Tobu 50000 series

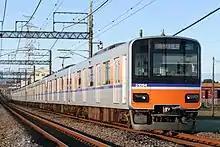
50090 series set 51094 in October 2021

Four 10-car 50090 sets were delivered in February and March 2008 for use on new Tobu Tojo Line limited-stop evening "TJ Liner" services starting from the start of the new timetable on 14 June 2008. Internally, these trains feature rotating seats that can be arranged longitudinally for daytime services and in forward-facing transverse pairs for "Liner" services. These trains are also used on up "Rapid Express" services in the late afternoon and night as well as the newly introduced Kawagoe Limited Express services from 16 March 2019. Externally, the sets feature a blue waistline stripe running the length of each car, with a "TOJO LINE" logo.